Commercial Bay Shopping Centre

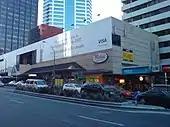
Shopping centre, as seen from the Queen Street intersection, looking north.

The original mall (opened 30 April 1975) had approximately 80 stores on three floors, with the three major stores being The Warehouse, Warehouse Stationery and Postie Plus. It was one of the few Westfield Group malls that did not provide a supermarket, but was also the only proper mall in the entire CBD area. In later years it was also known for being covered almost completely by huge exterior billboards, which repeatedly drew the ire of Council officers.